Antoni Gaudí

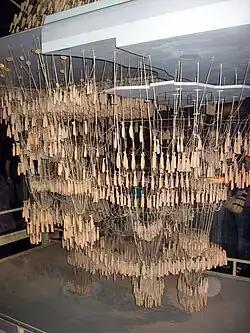
An upside-down force model of the Colònia Güell, Sagrada Família Museum

Another of Gaudí's innovations in the technical realm was the use of a scale model to calculate structures: for the church of the Colònia Güell, he built a 1:10 scale model with a height of in a shed next to the building. There, he set up a model that had strings with small bags full of birdshot hanging from them. On a drawing board that was attached to the ceiling he drew the floor of the church, and he hung the strings (for the catenaries) with the birdshot (for the weight) from the supporting points of the building—columns and corners. These weights produced a catenary curve in both the arches and vaults. At that point, he took a photograph that, when inverted, showed the structure for columns and arches. Gaudí then painted over these photographs with gouache or pastel. The outline of the church defined, he recorded every detail of the building: architectural, stylistic and decorative.